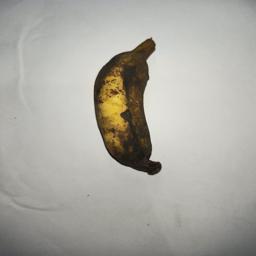
Banana variety: Bangla Kola